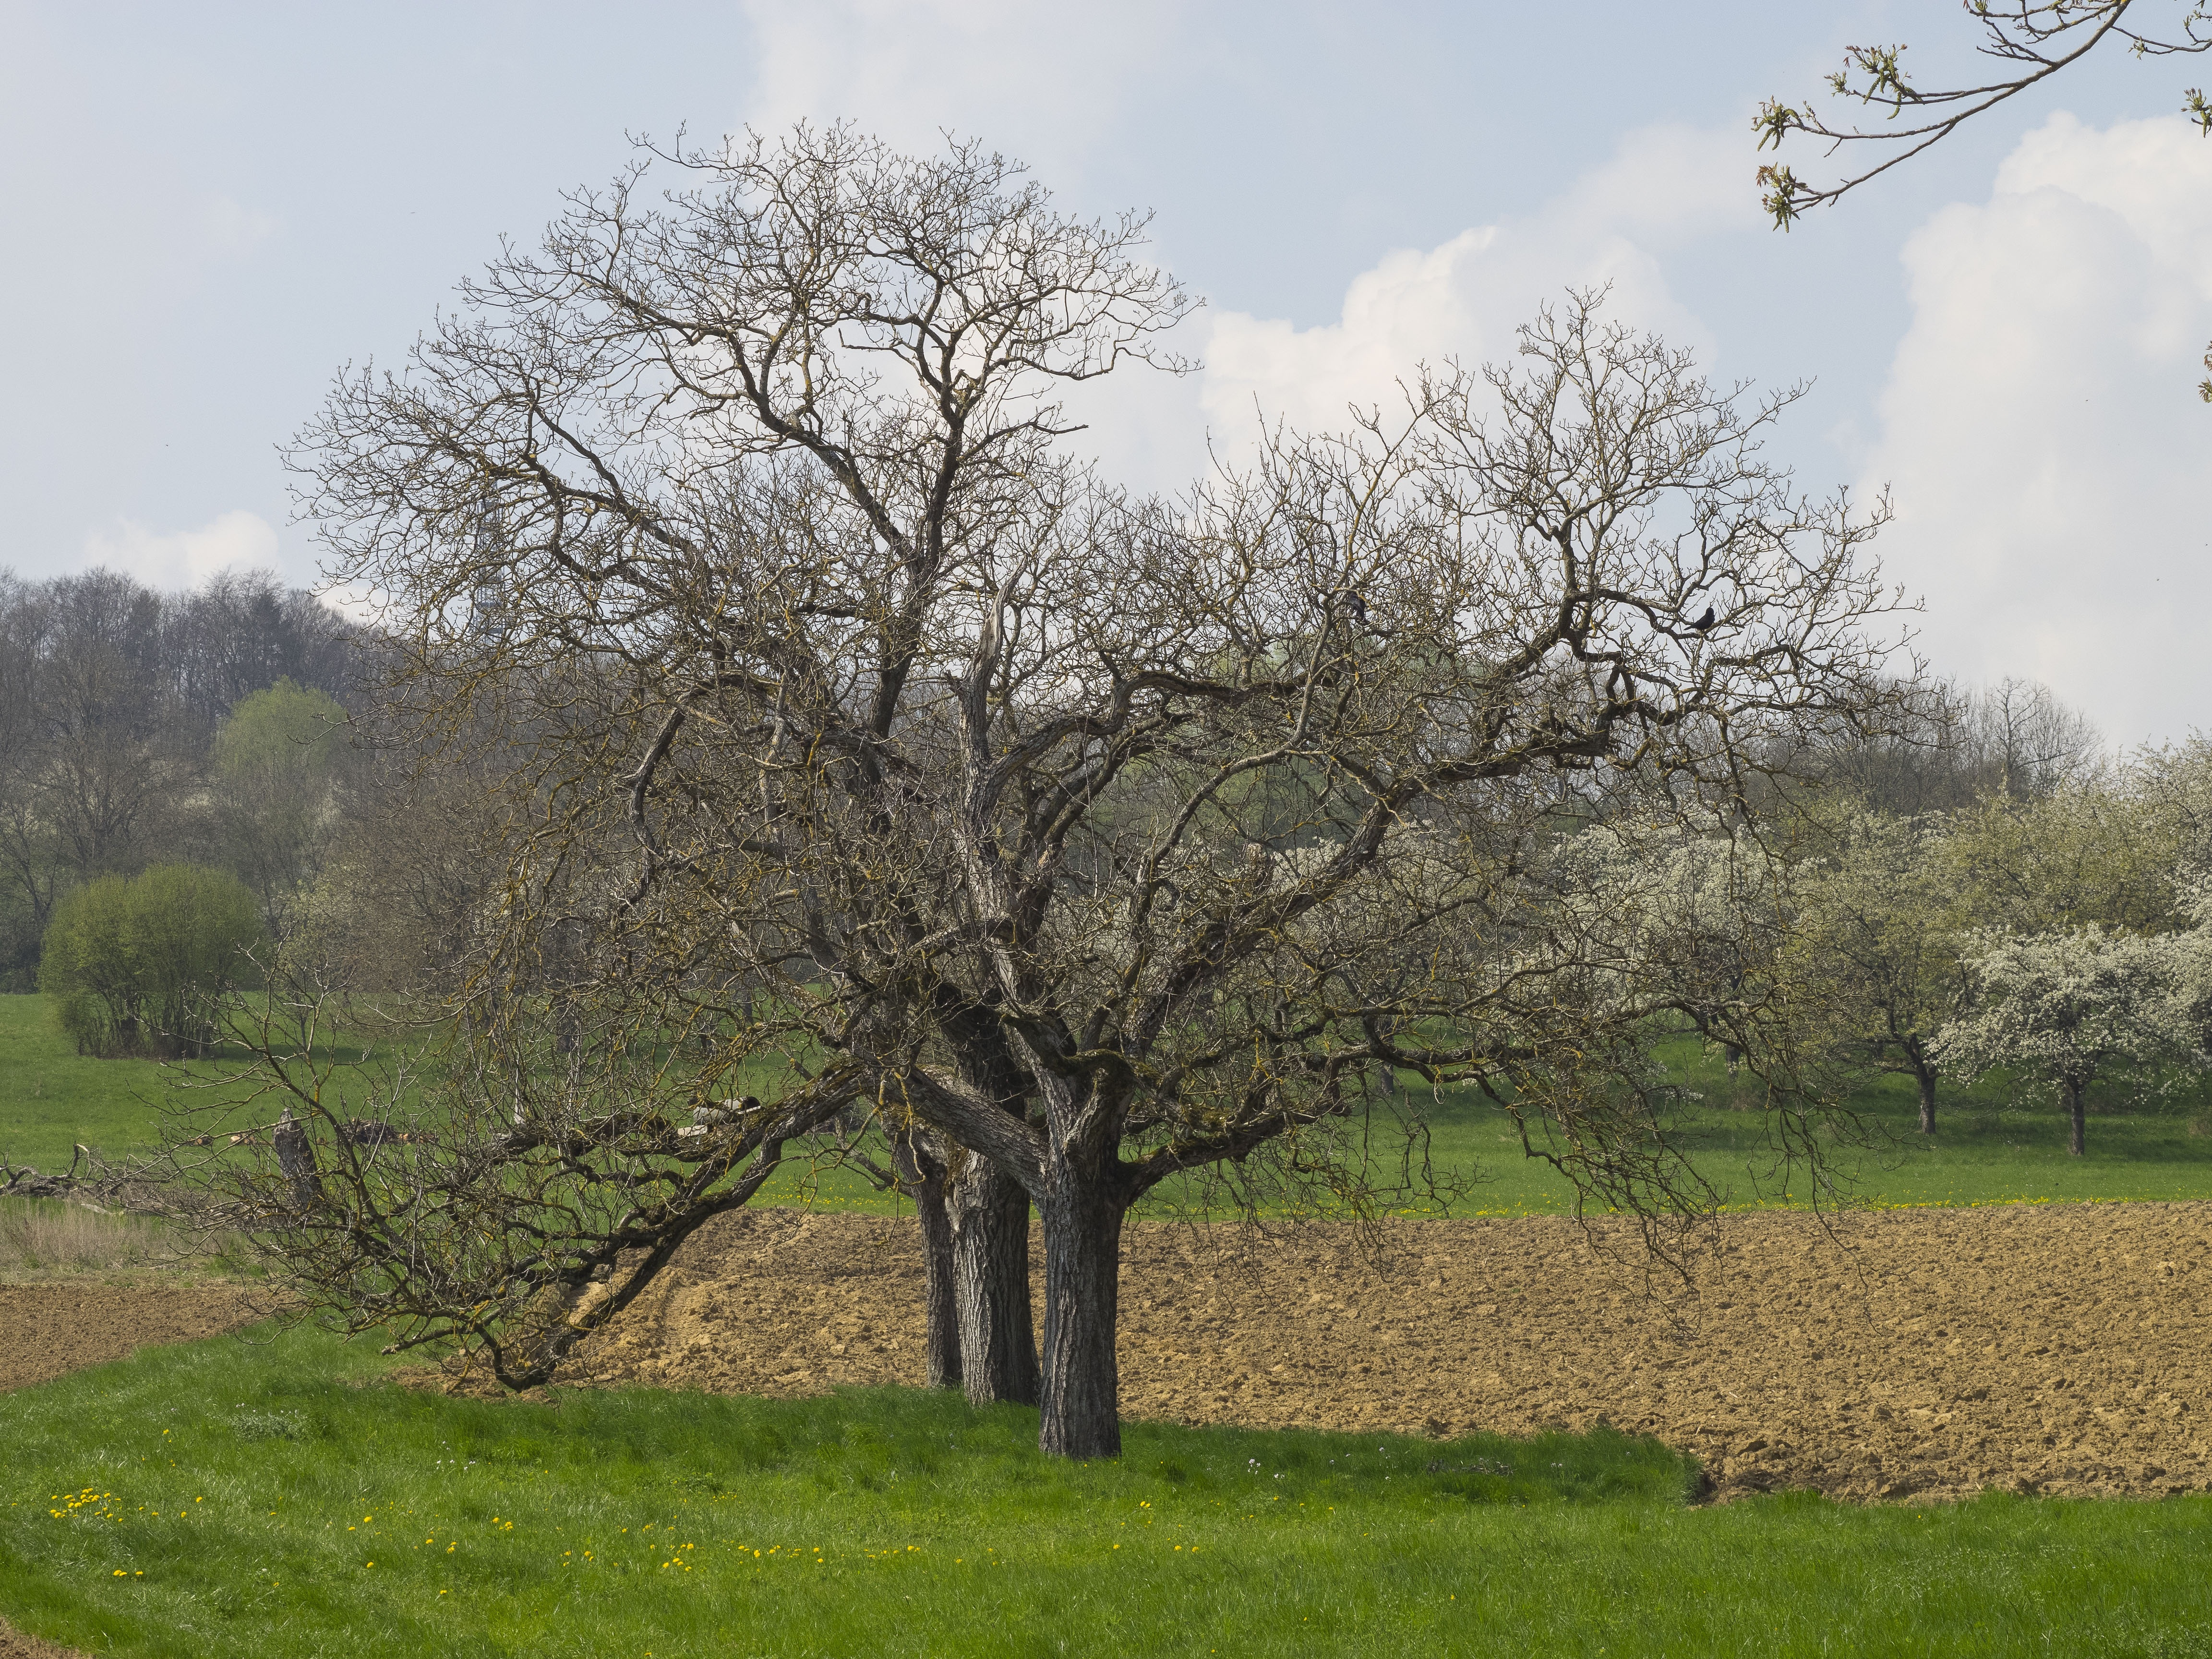
landscape, tree, nature, branch, blossom, plant, field, meadow, prairie, flower, spring, green, trees, oak, woodland, rural area, flowering plant, woody plant